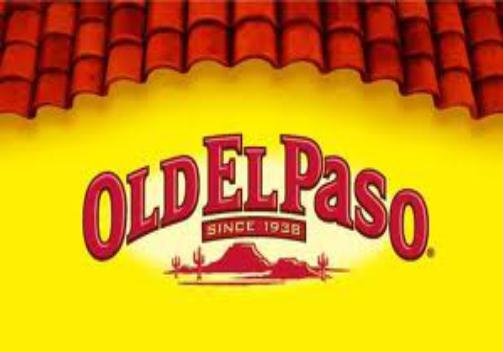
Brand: El Paso
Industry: Food